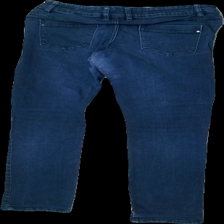
View: back
Type: Jeans
Category: Ladies
Brand: Not in the list
Colors: Blue
Material: 100% Cotton
Cut: Tight
Season: All
Trend: Denim
Damage: color damage
Damage location: top center
Damage 2: damaged elastane
Damage 2 location: top center
Price range: <50
Recommended usage: Reuse
Description: blue tight jeans